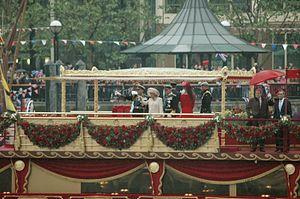
Le jubilé de diamant d'Élisabeth II est un événement international se déroulant du 6 février au 5 juin 2012, marquant les 60 années de règne de la reine Élisabeth II sur le trône du Royaume-Uni et de ceux de sept autres pays, depuis la mort de son père, le roi George VI, le 6 février 1952. Elle règne désormais sur 16 pays souverains, dont 12 furent des colonies ou des dominions de l'empire colonial britannique au début de son règne.